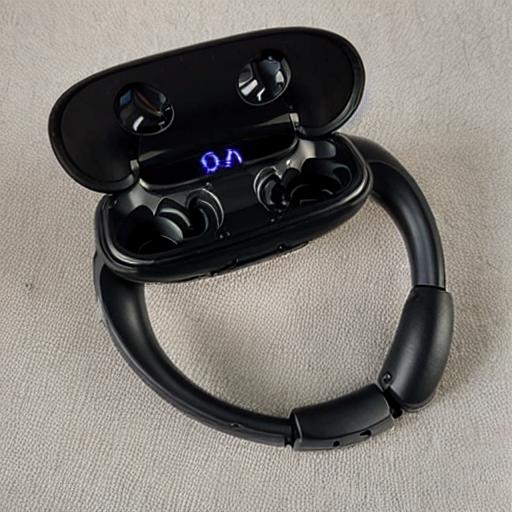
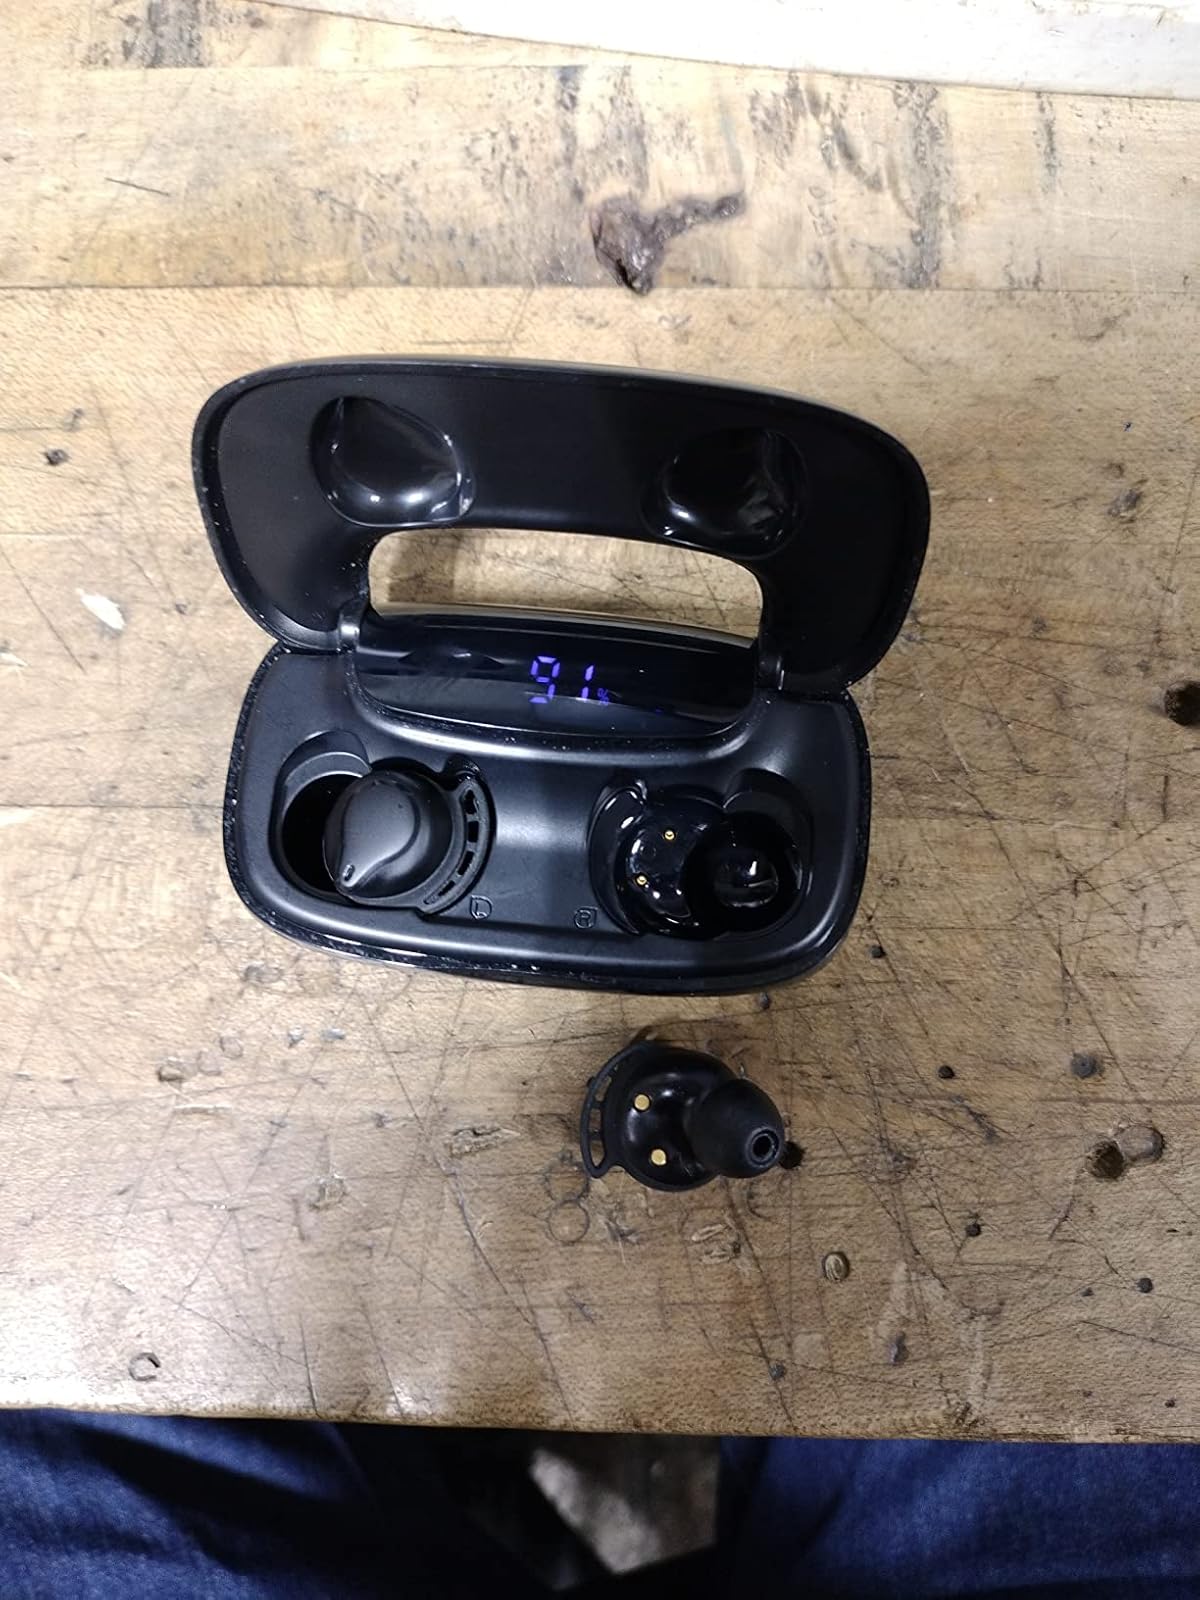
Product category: earbuds
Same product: no